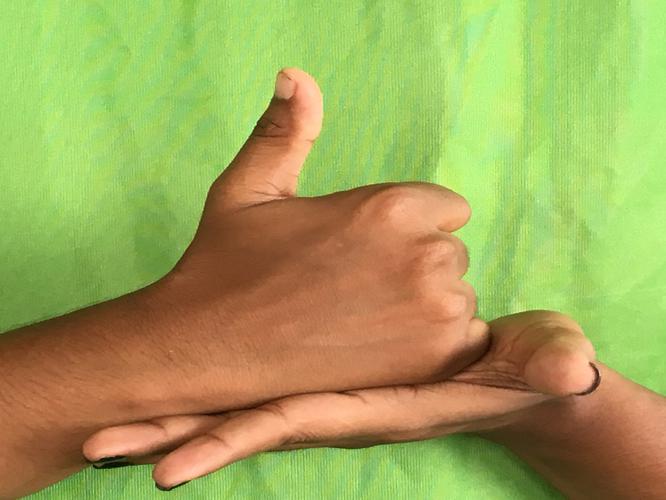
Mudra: Shivalinga
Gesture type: double_hand